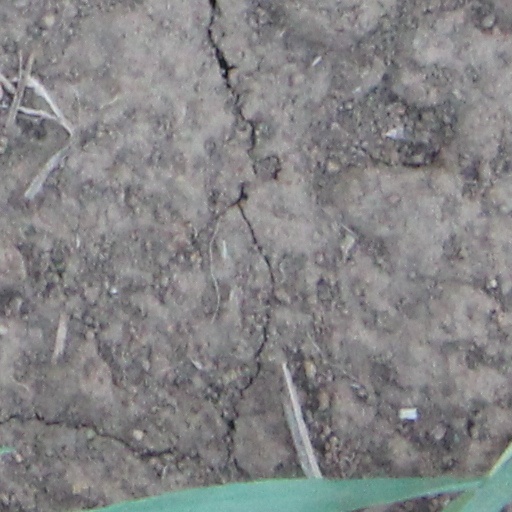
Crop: wheat